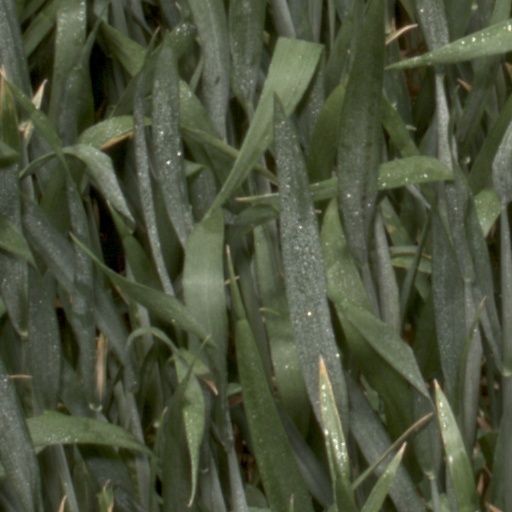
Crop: wheat